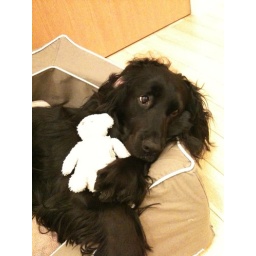
Ruby in her bed with white bear.